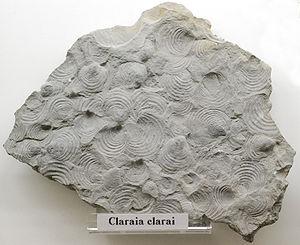
Claraia est un genre éteint de mollusques bivalves.